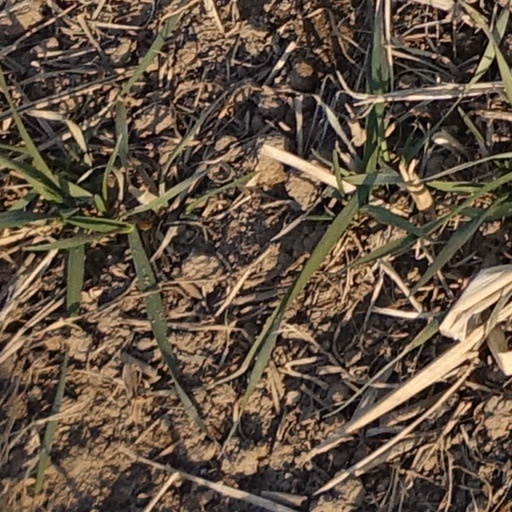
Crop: wheat